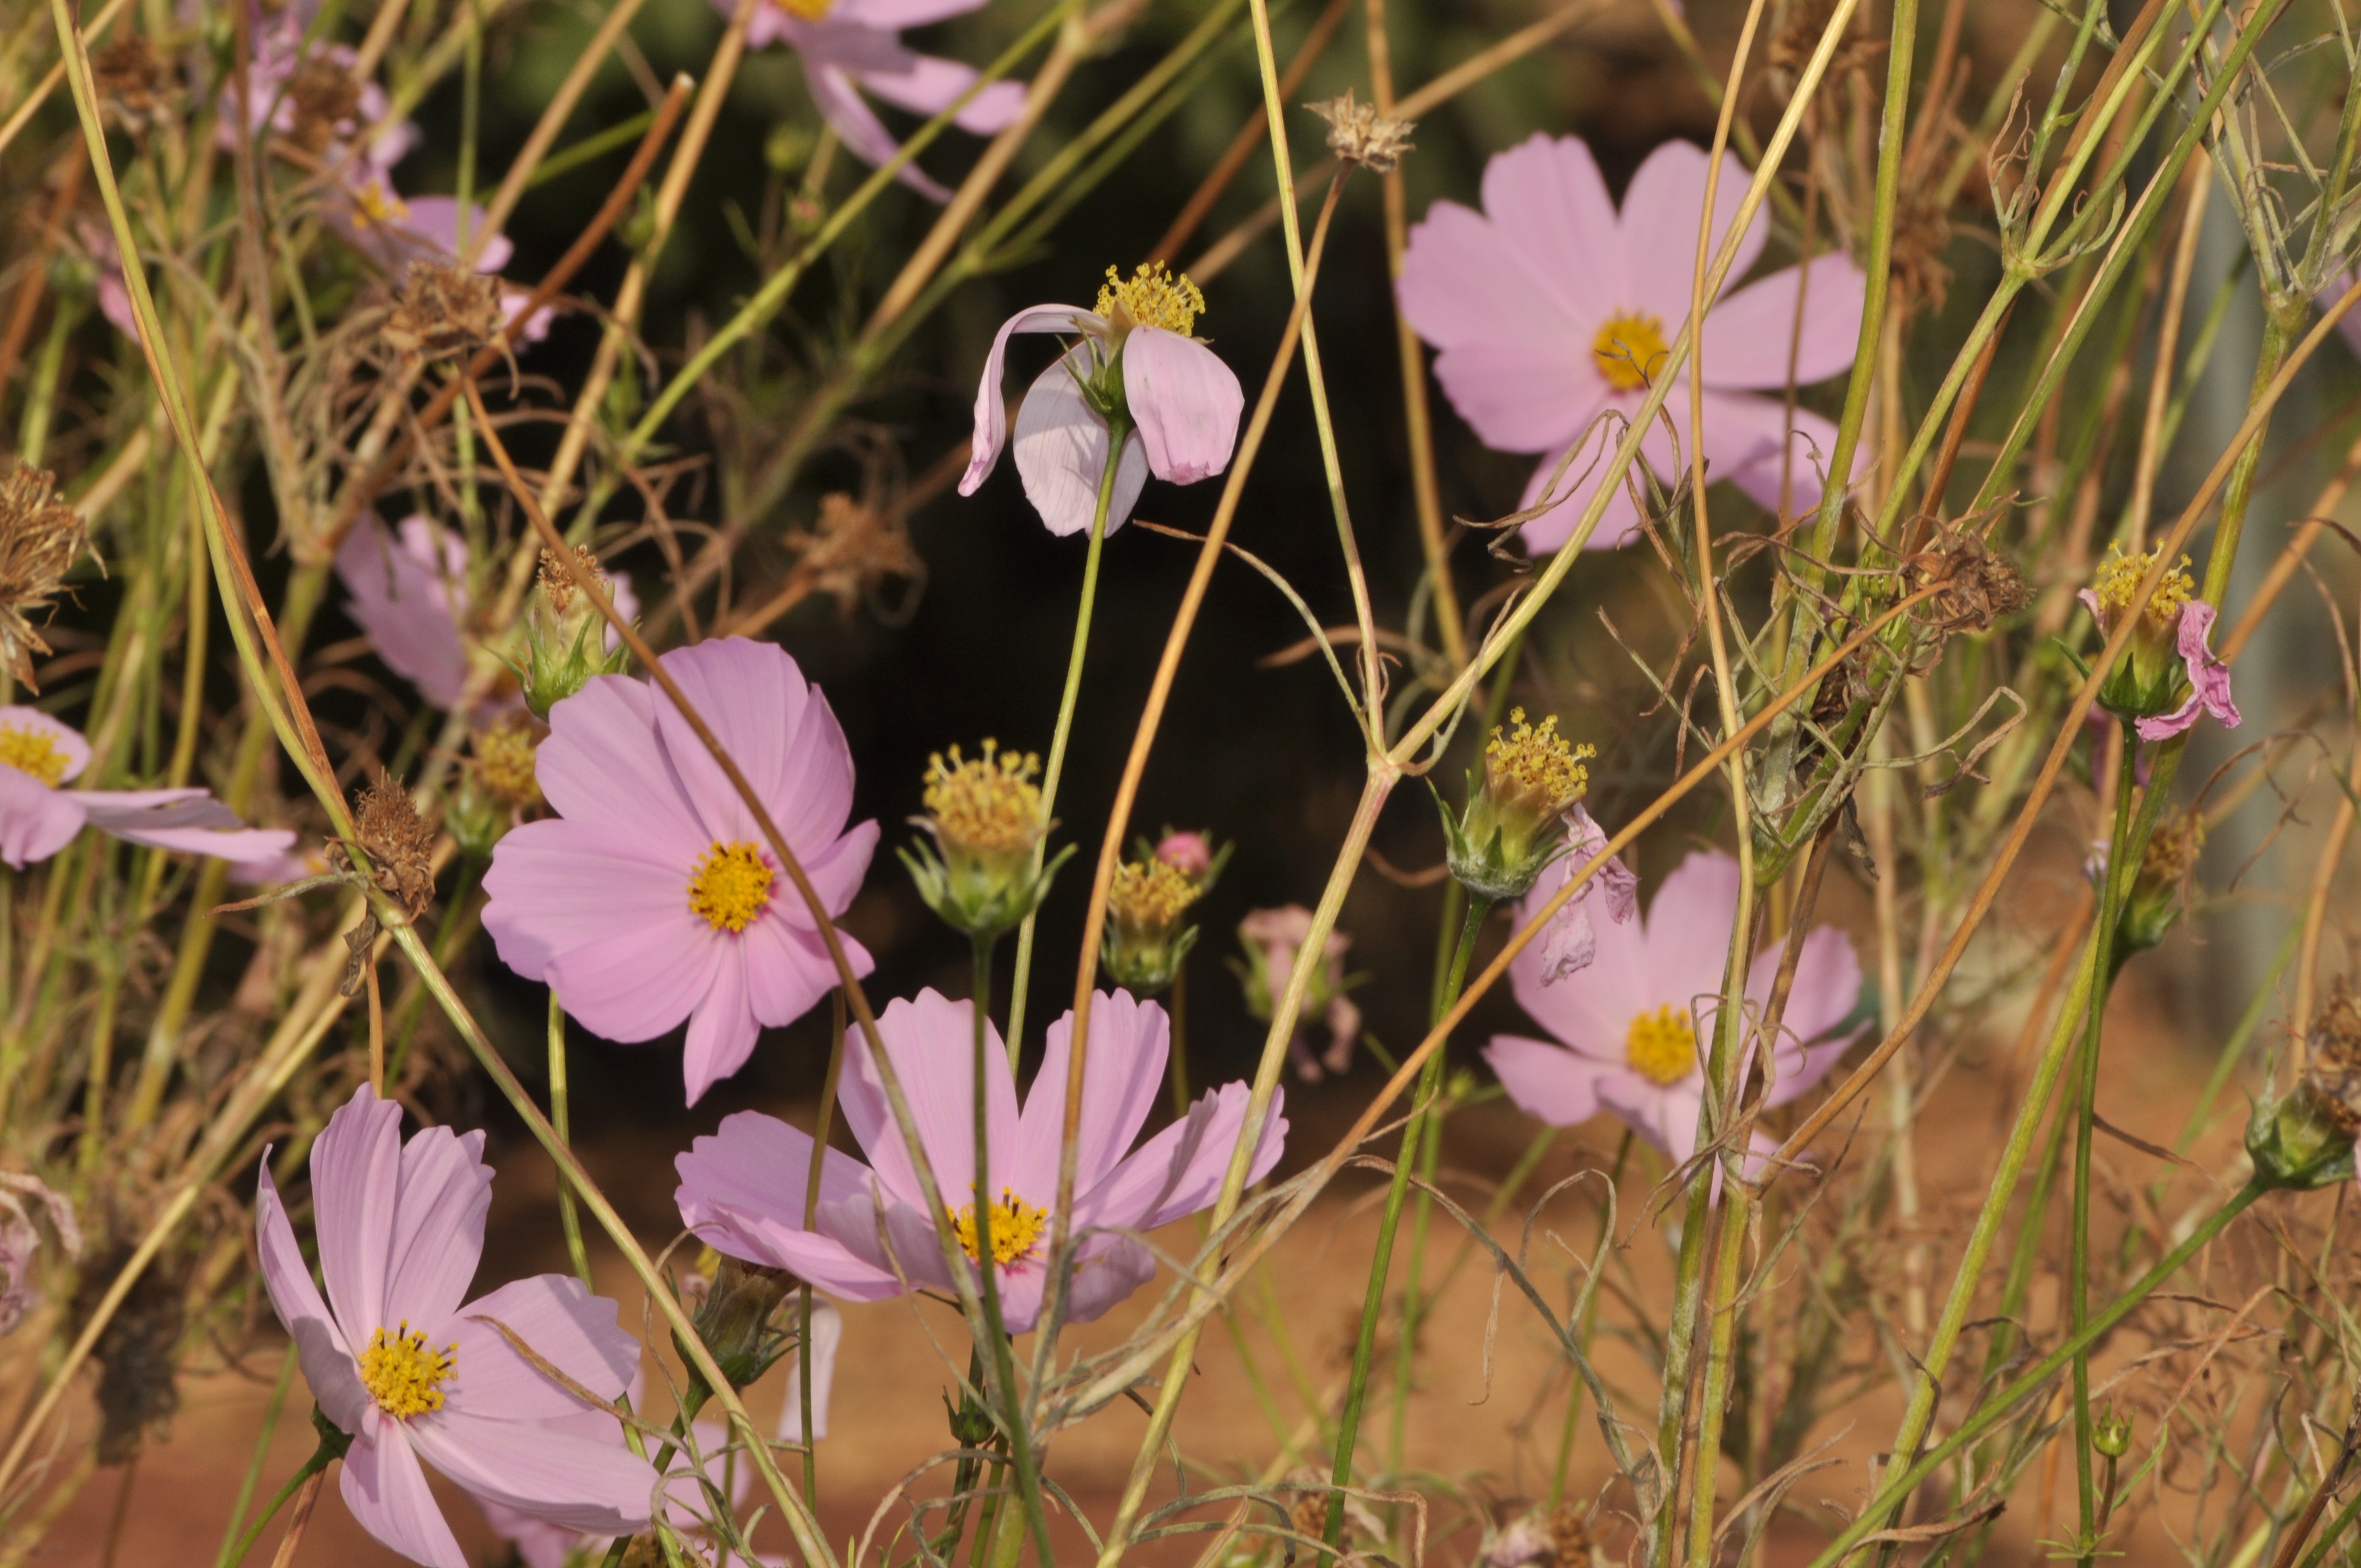
nature, blossom, plant, meadow, prairie, cosmos, flower, petal, daisy, botany, flora, wildflower, macro photography, flowering plant, daisy family, annual plant, land plant, garden cosmos